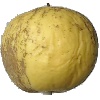
Label: golden_apple